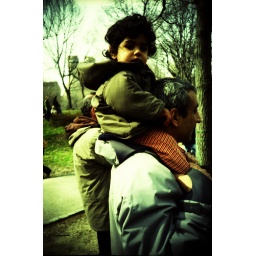
best seat in the house